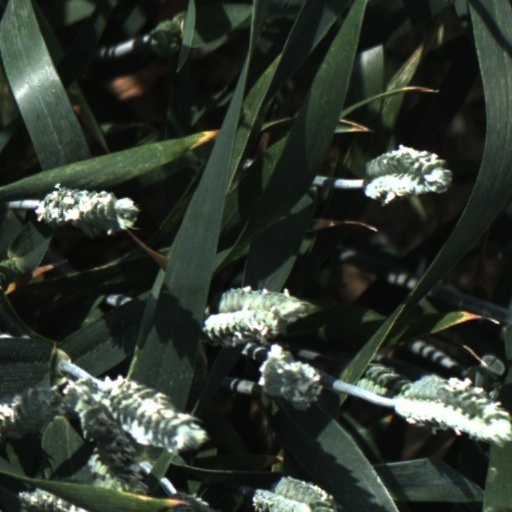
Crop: wheat